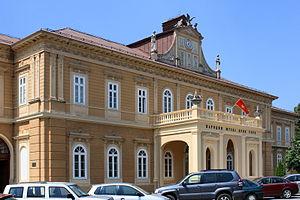
Le Musée national du Monténégro est situé à Cetinje, ancienne capitale royale du pays. Il y fut établi en 1896.